Little Lorraine

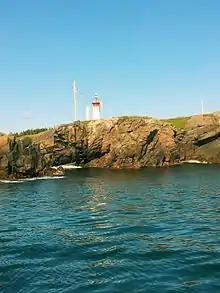
Little Lorraine lighthouse

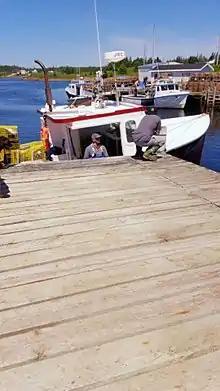
wharf in Little Lorraine beach

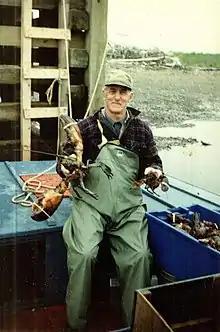
Lobster fisherman at Little Lorraine wharf

Little Lorraine is a small village located on the east coast of Cape Breton, Nova Scotia, Canada.